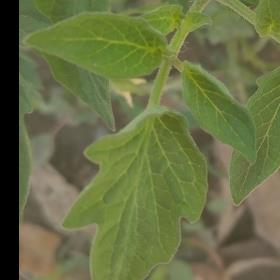
Crop: Tomato
Condition: healthy-leaf